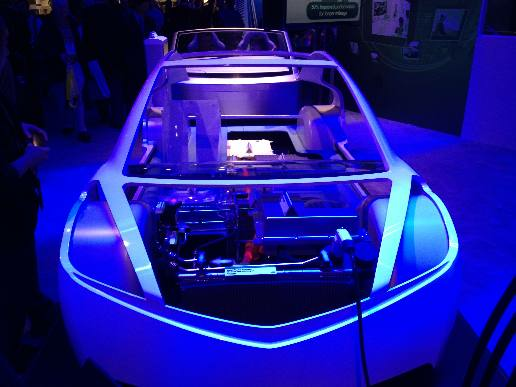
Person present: No